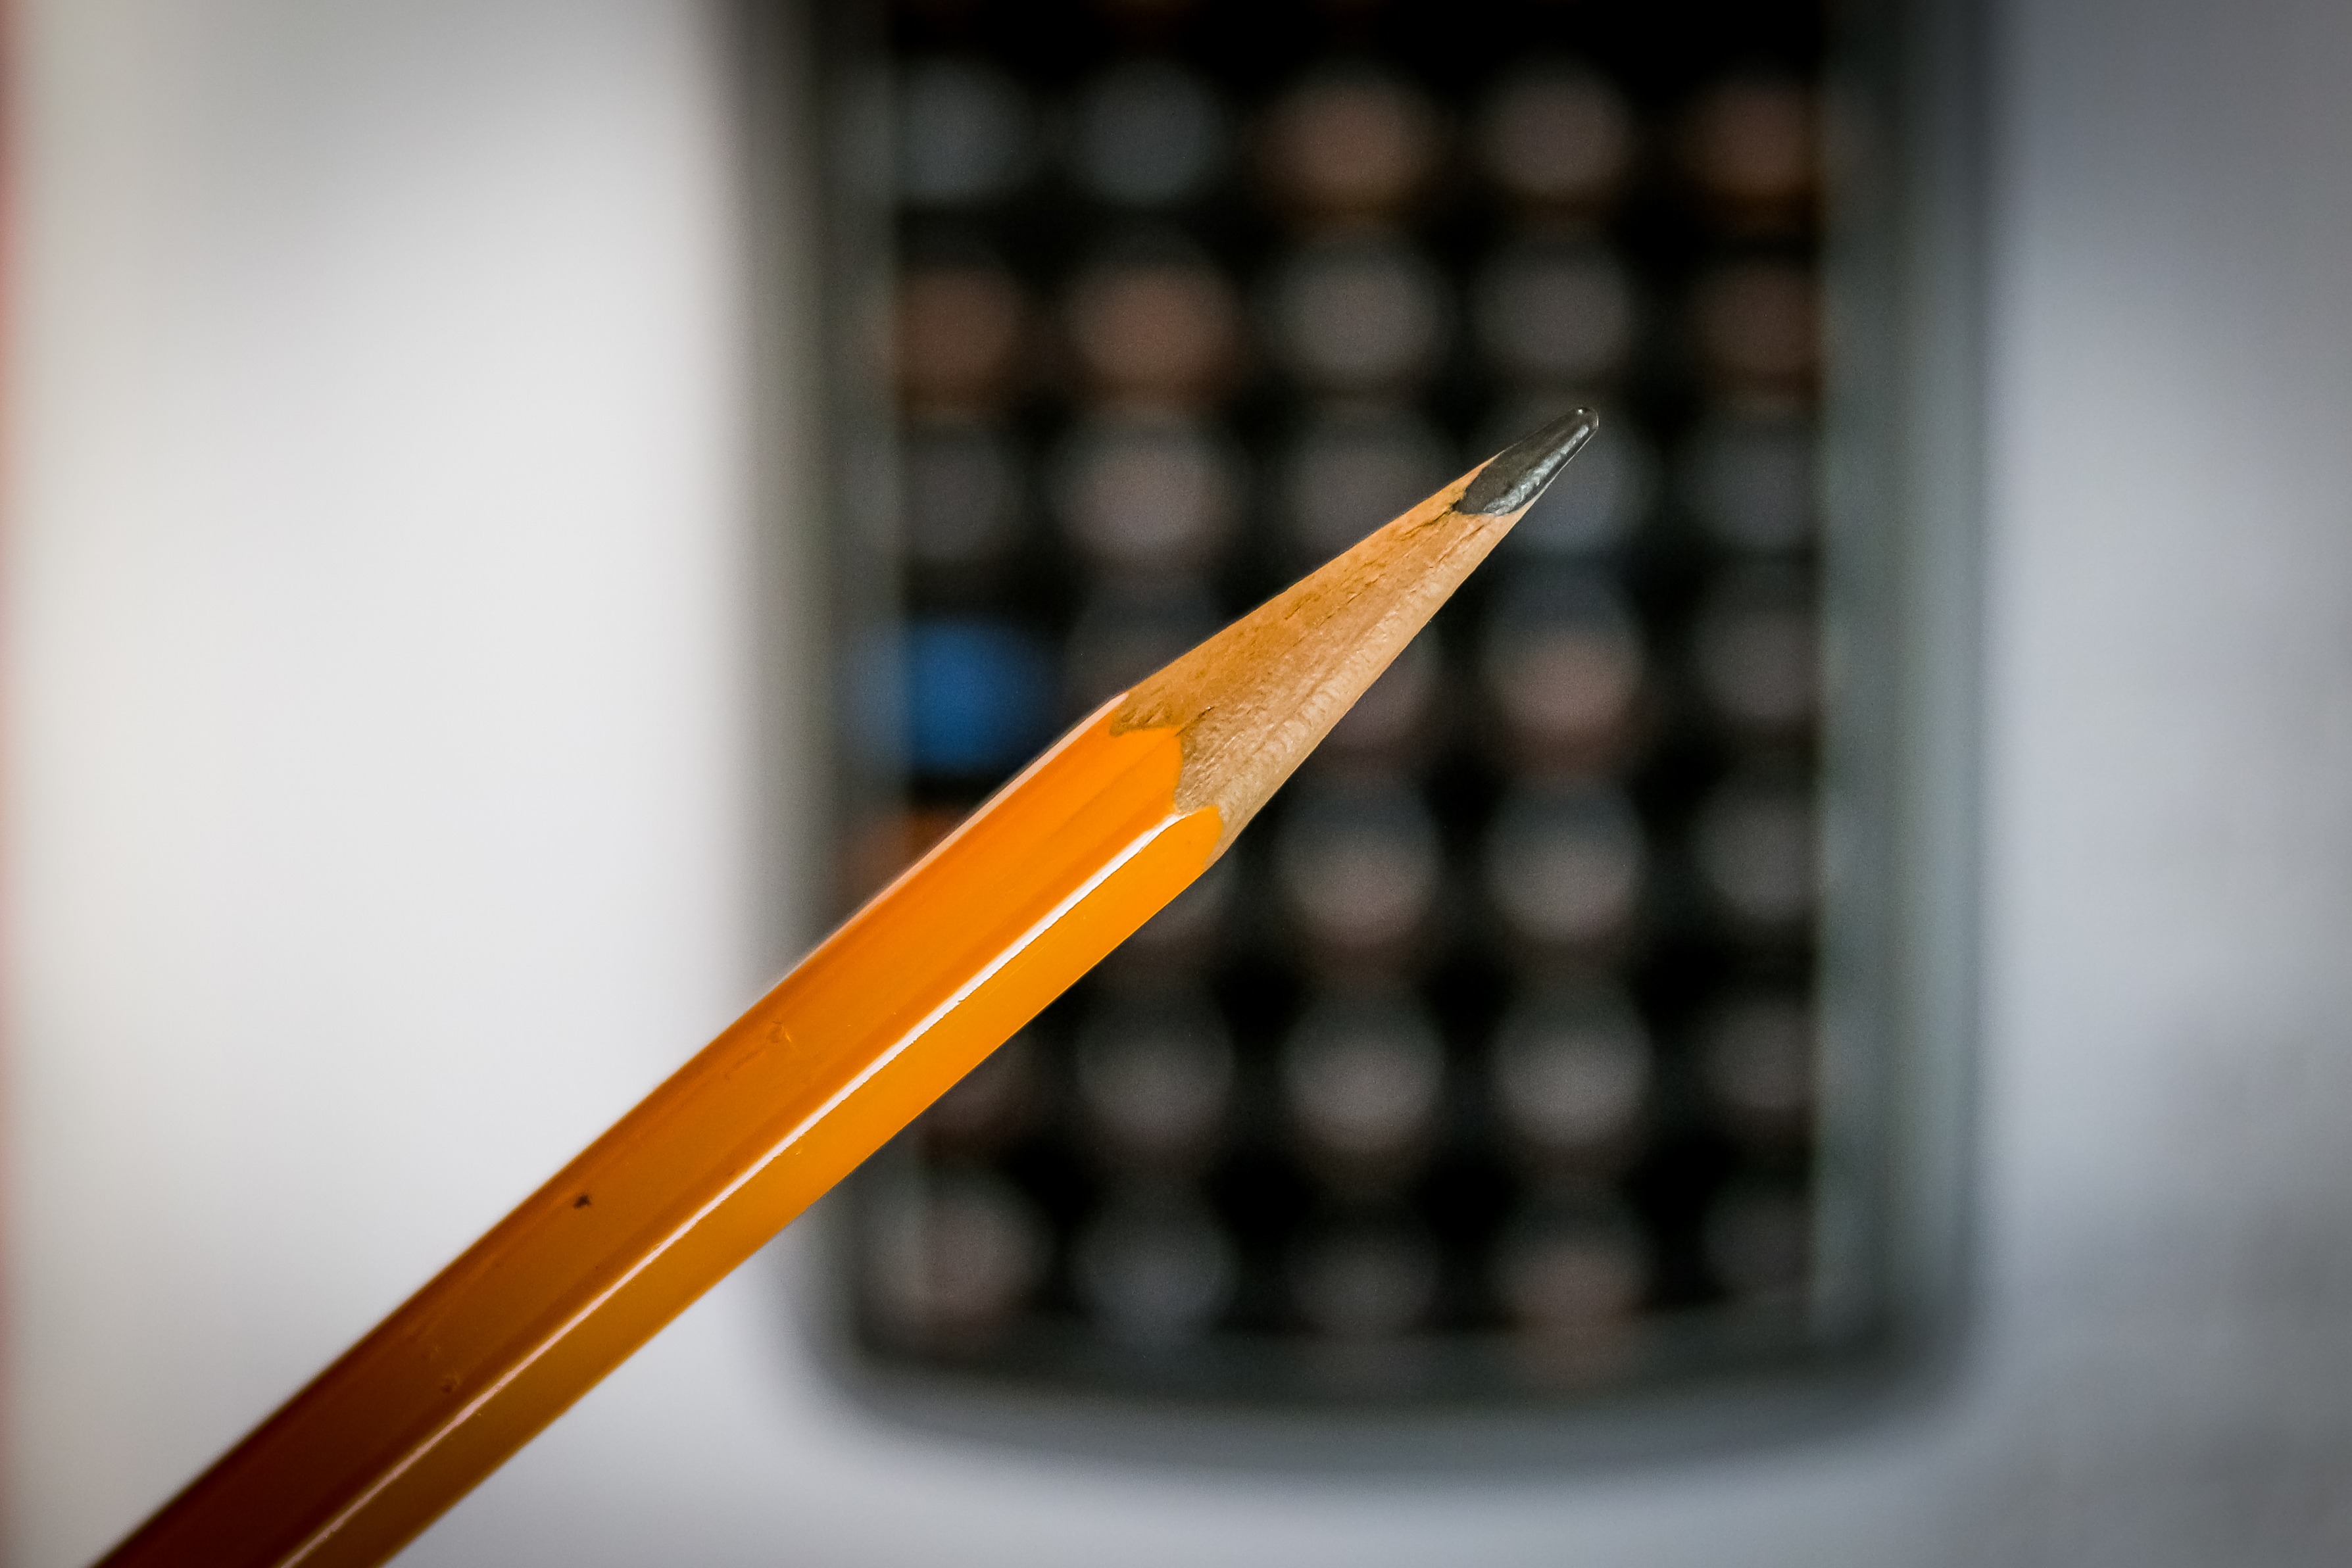
writing, pencil, color, money, business, close up, shape, save, calculator, savings, taxes, bills